Desi Arnaz Jr.

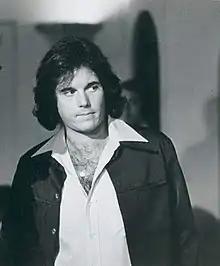
Arnaz Jr. during filming of "The Streets of San Francisco" in 1976

Desiderio Alberto Arnaz IV (born January 19, 1953), better known as Desi Arnaz Jr., is an American retired actor and musician. He is the son of Lucille Ball and Desi Arnaz.